RAF East Wretham

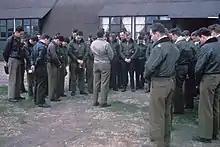
Captain Wilbur C. Ziegler, station Chaplain, leads pilots of the 359th Fighter Group in prayer at East Wretham.

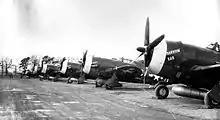
Republic P-47D-5-RE Thunderbolts of the 359th Fighter Group. Foreground is Serial 42-8596 "Marryin' Sam" of the 368th Fighter Squadron.

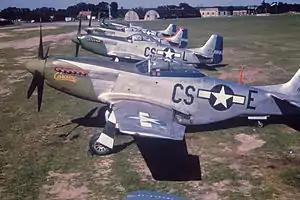
370th Fighter Squadron North American P-51Ds parked on the line in 1944.

In October 1943, East Wretham was assigned USAAF designation Station 133 and was allocated to the United States Army Air Forces Eighth Air Force.